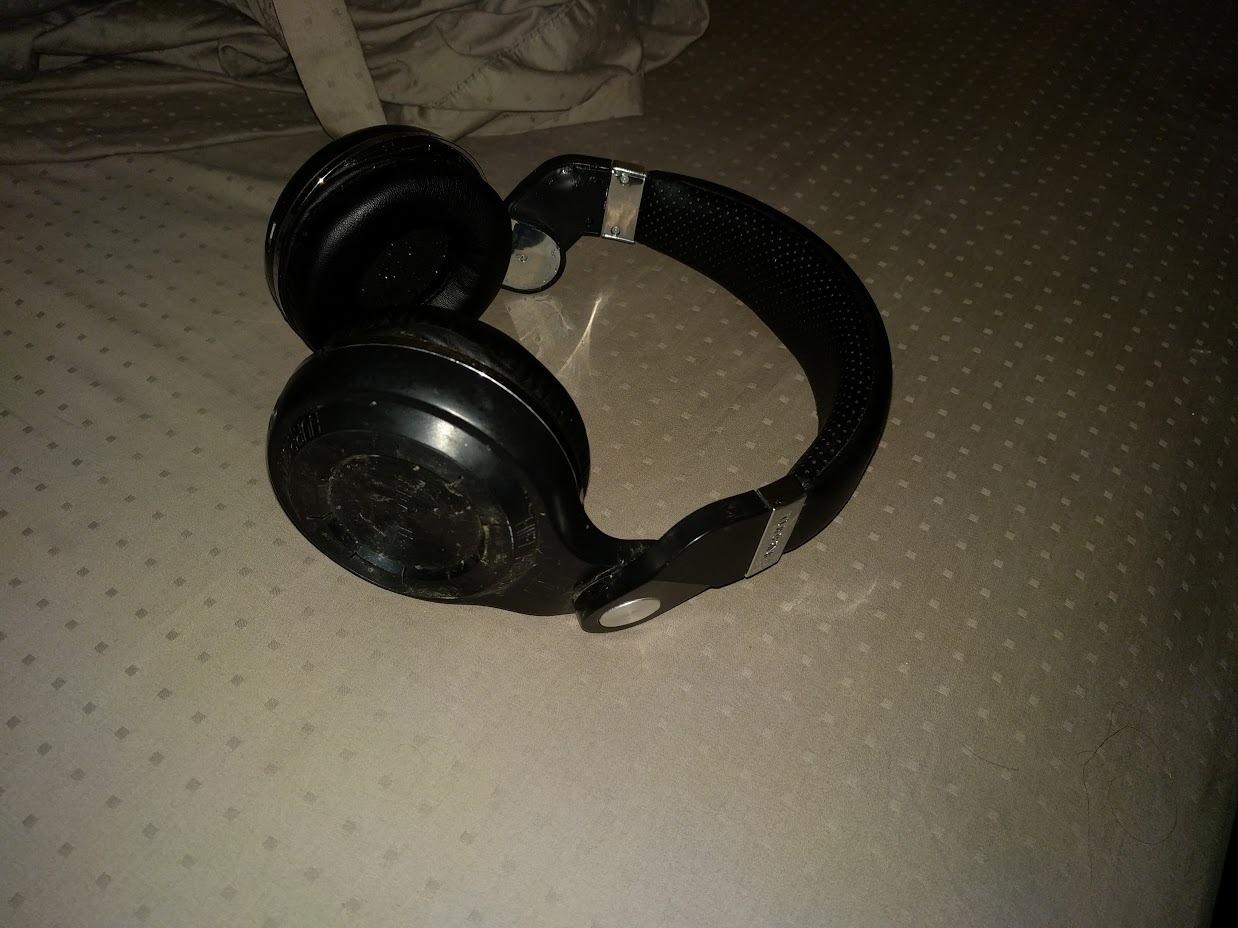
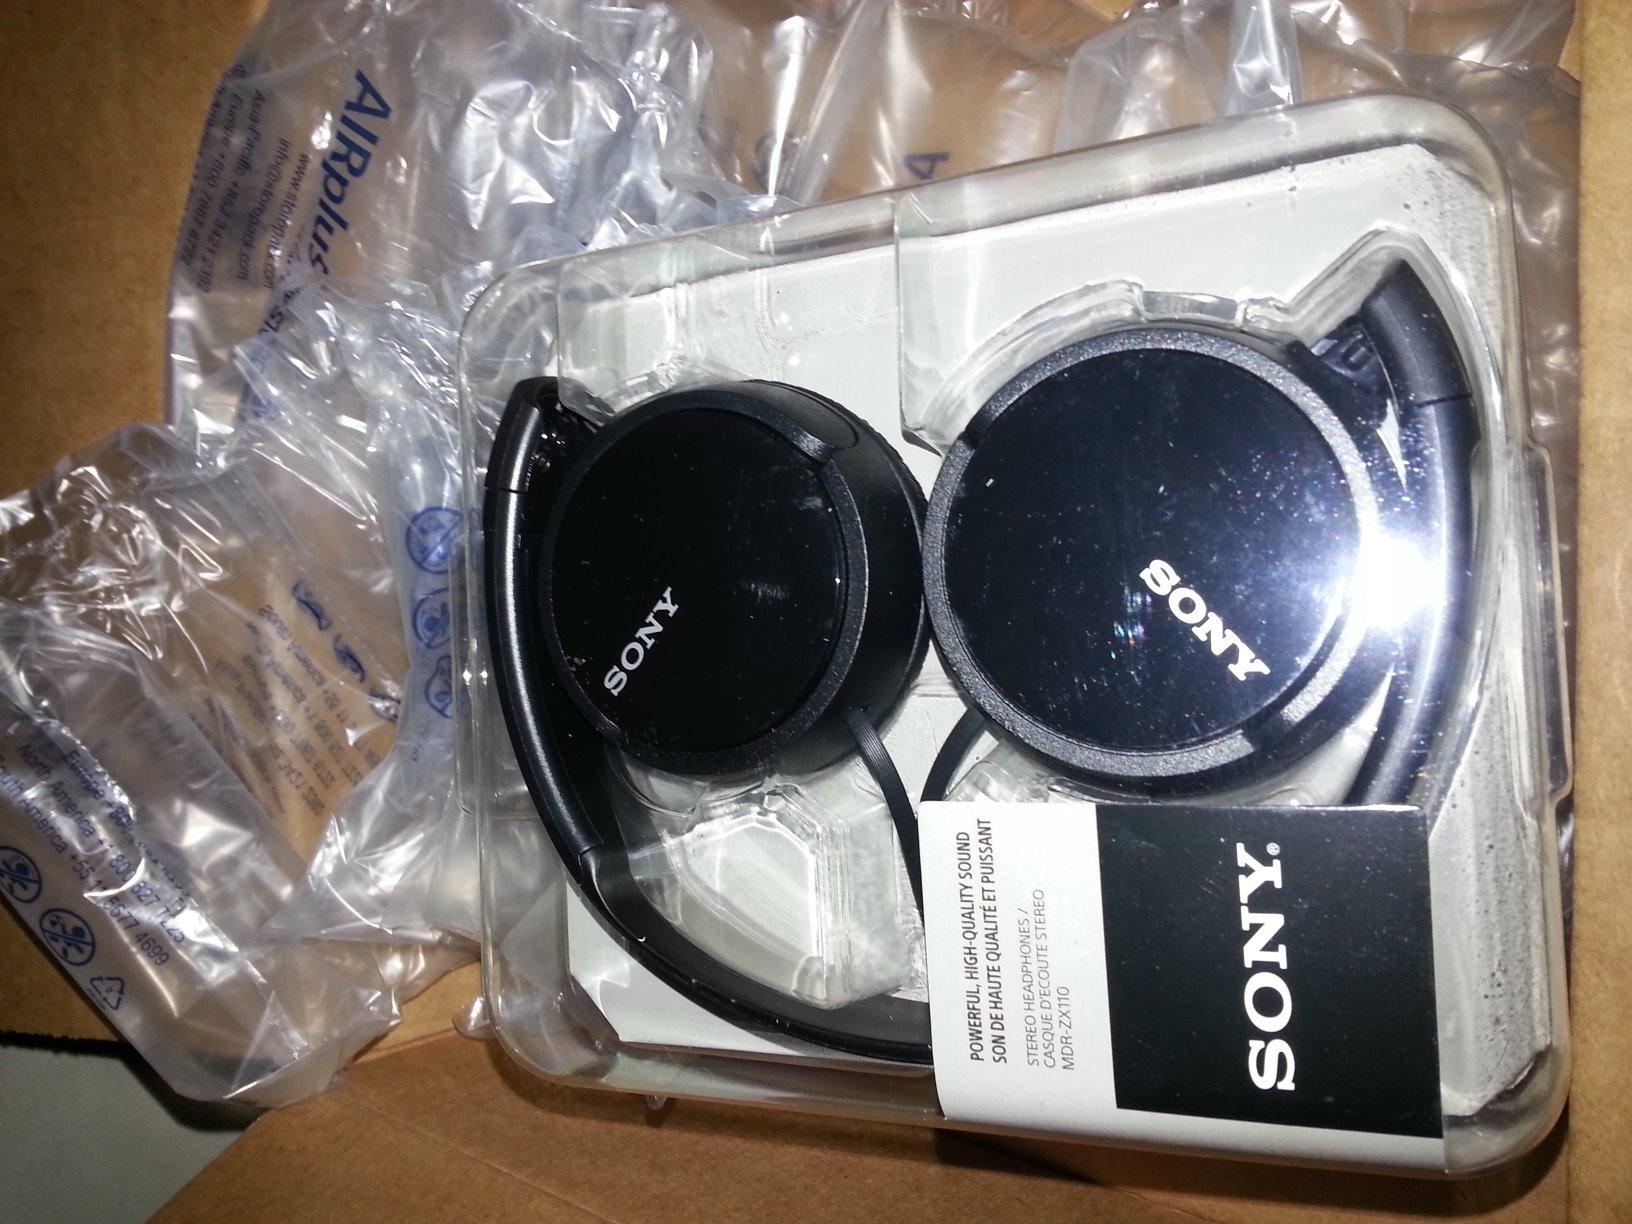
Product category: headphones
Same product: no